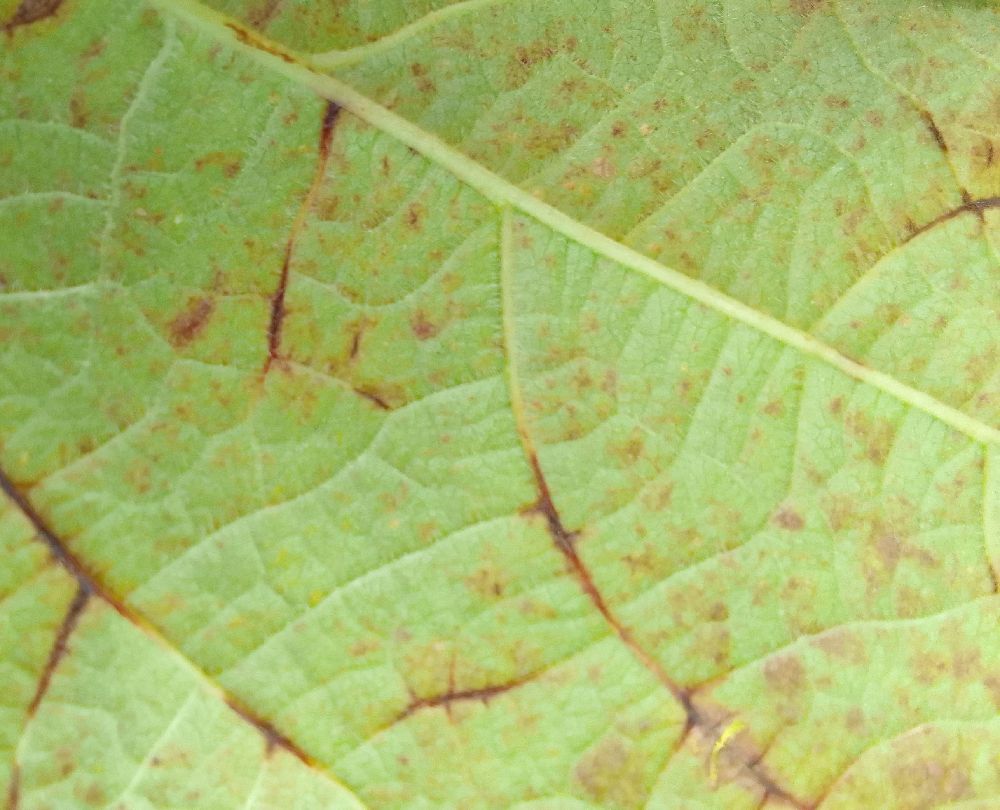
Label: anthracnose